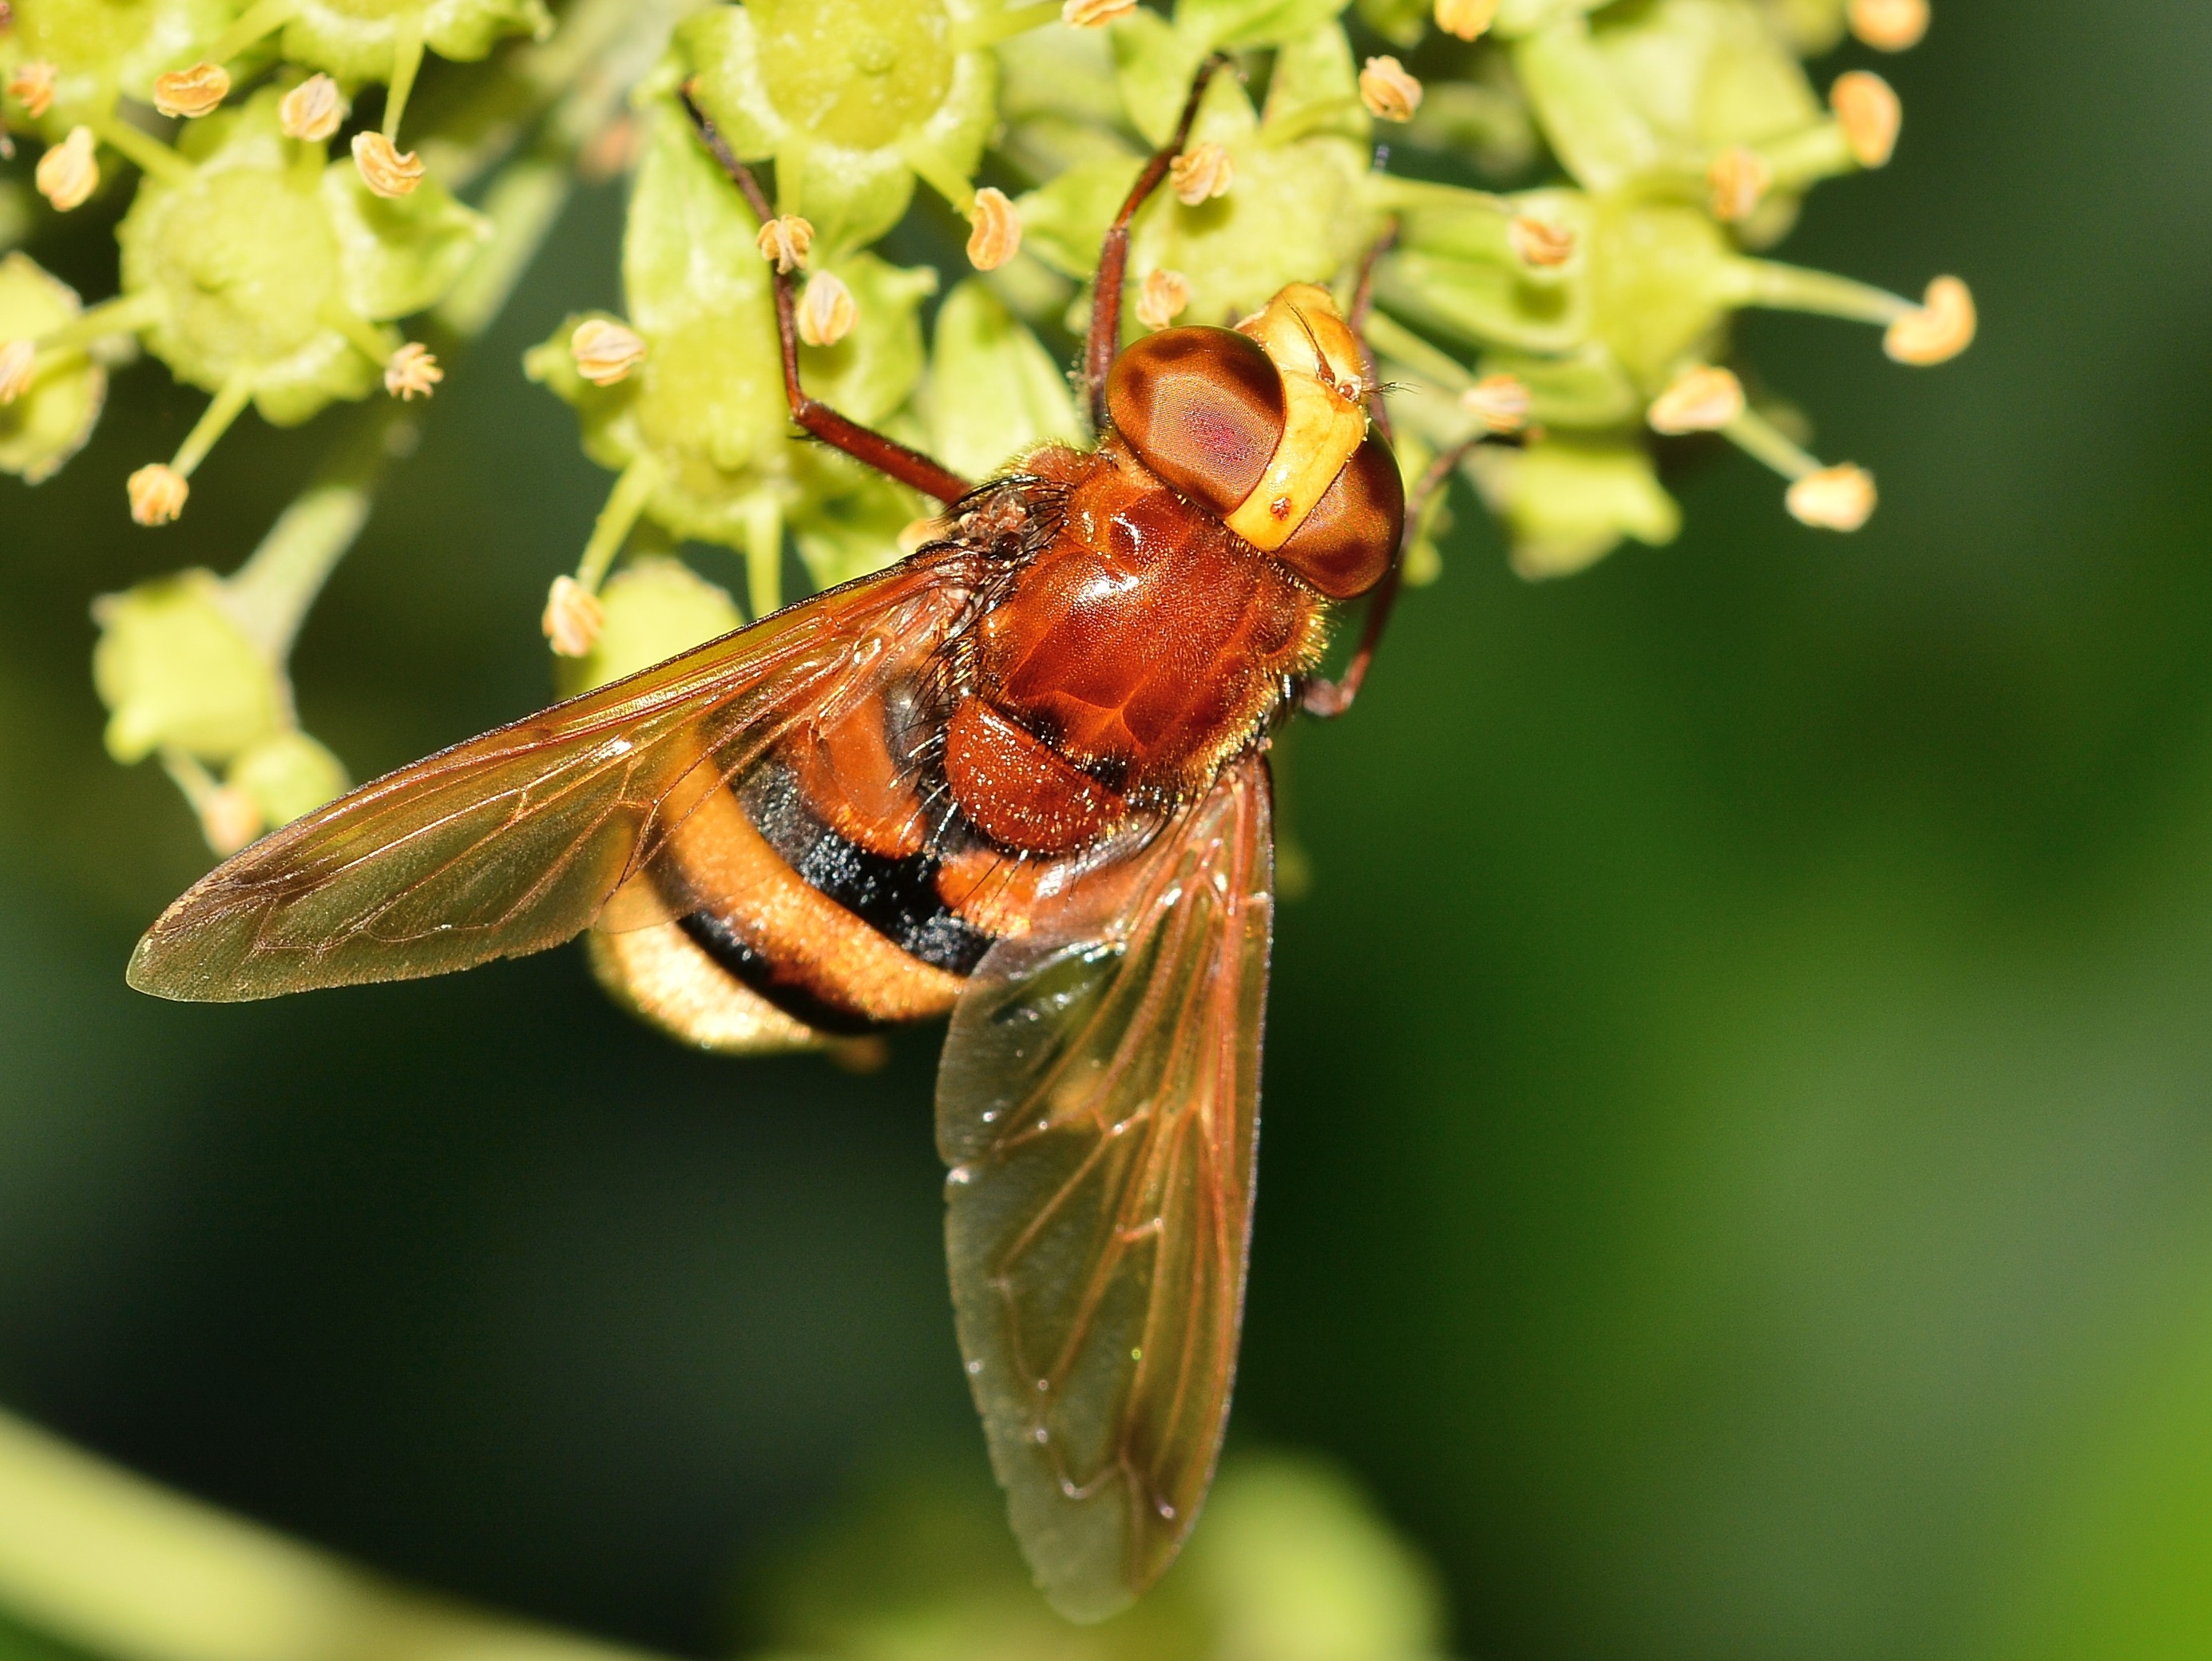
nature, photography, flower, fly, insect, flora, fauna, invertebrate, close up, bee, insects, wasp, pest, nectar, macro photography, arthropod, honey bee, brine fly, membrane winged insect, true bugs, volucella, zonaria